North Britain

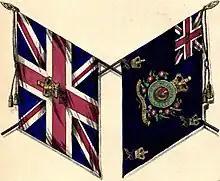
Regimental colours of the 21st (Royal North British Fusiliers) Regiment of Foot depicted in 1849

After the Acts of Union 1707, Scotland was sometimes referred to as "North Britain" officially. In 1707, the Royal Scots Greys were renamed the "Royal North British Dragoons". Similarly, the "Scots" in the name of the Royal Scots Fusiliers was changed to "North British", a name which lasted until 1877, when it became the "21st (Royal Scots Fusiliers) Regiment of Foot". In 1712, "The Boston News-Letter" in British North America was using the term "North British". The "Oxford English Dictionary" cites Matthew Prior using the spelling "North Briton" in 1718.